Question: Where is the picture taken?
Tambaya: A ina aka ɗauki hoton?
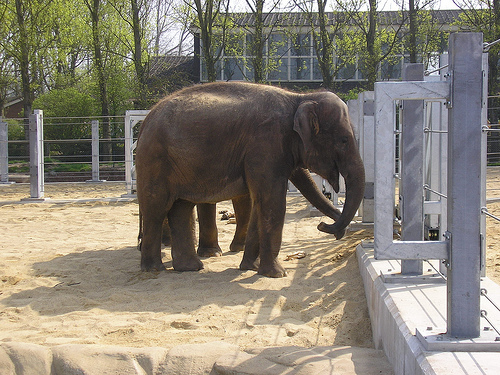
Answer: A zoo.
Amsa: A gidan namun daji.